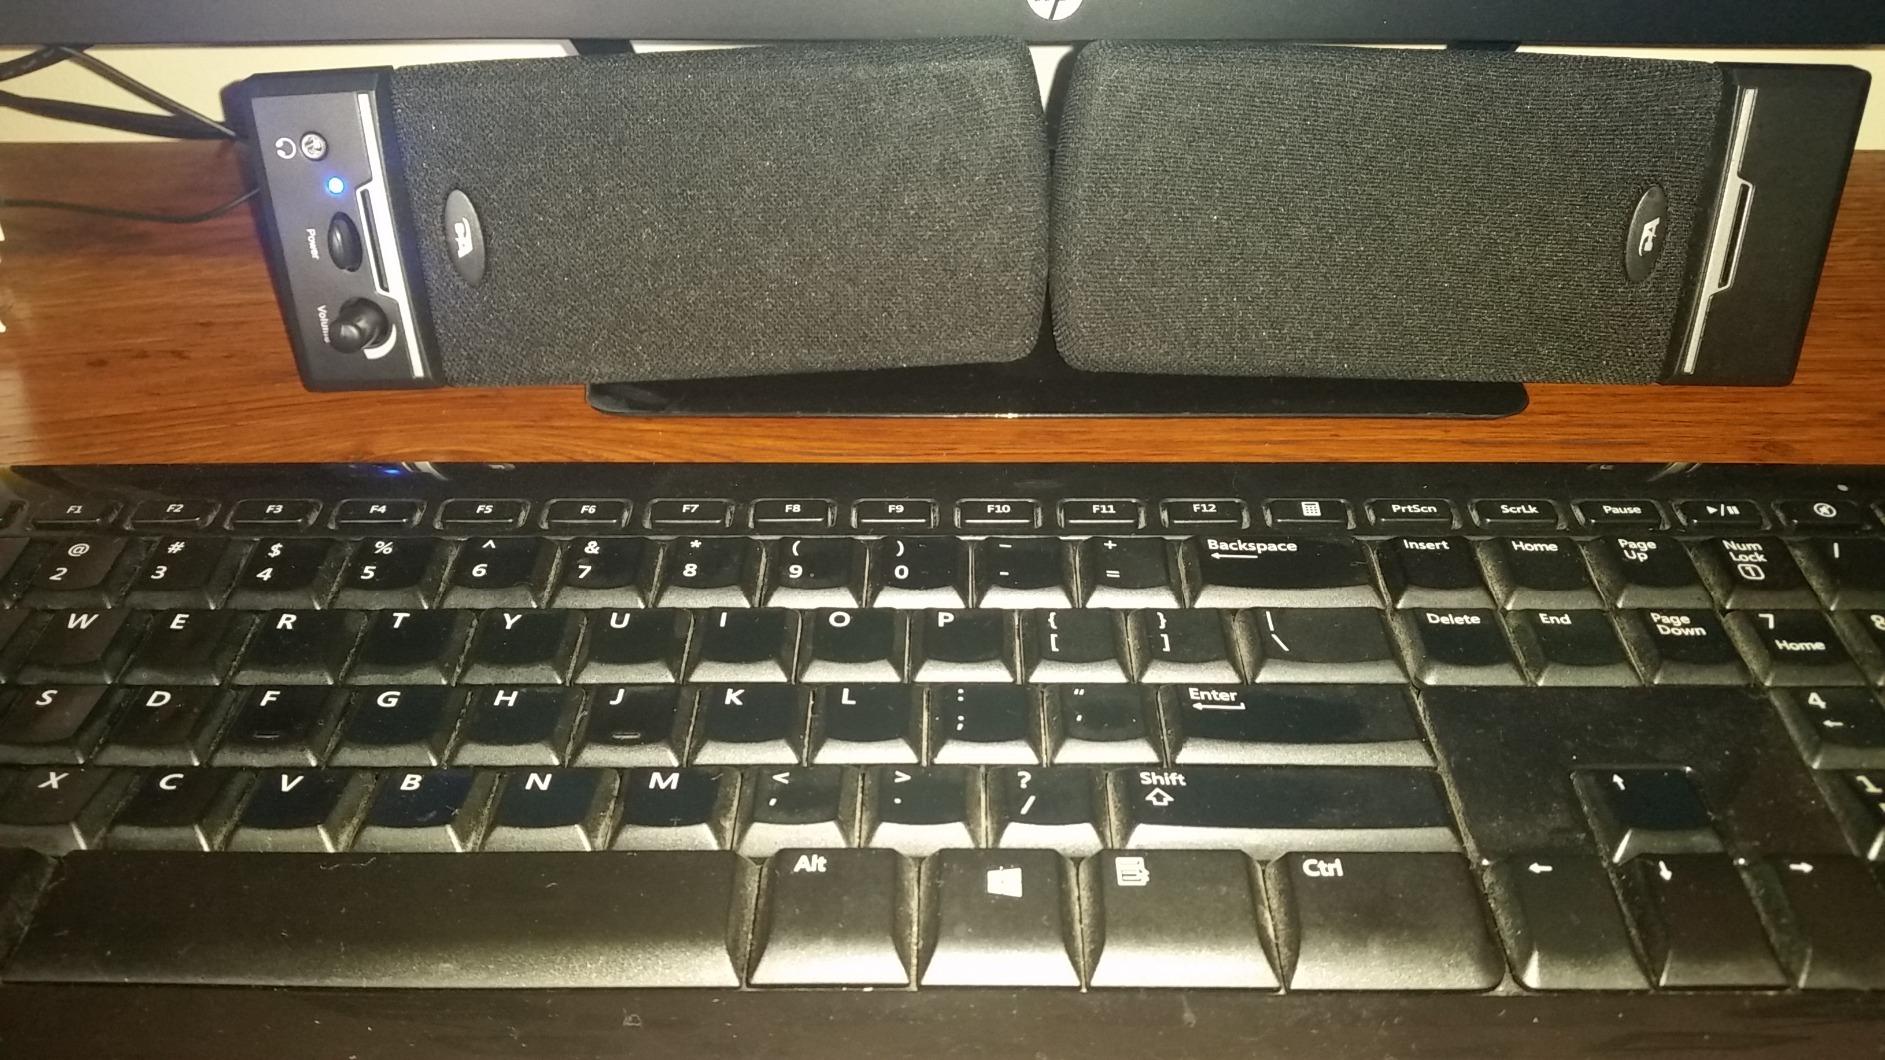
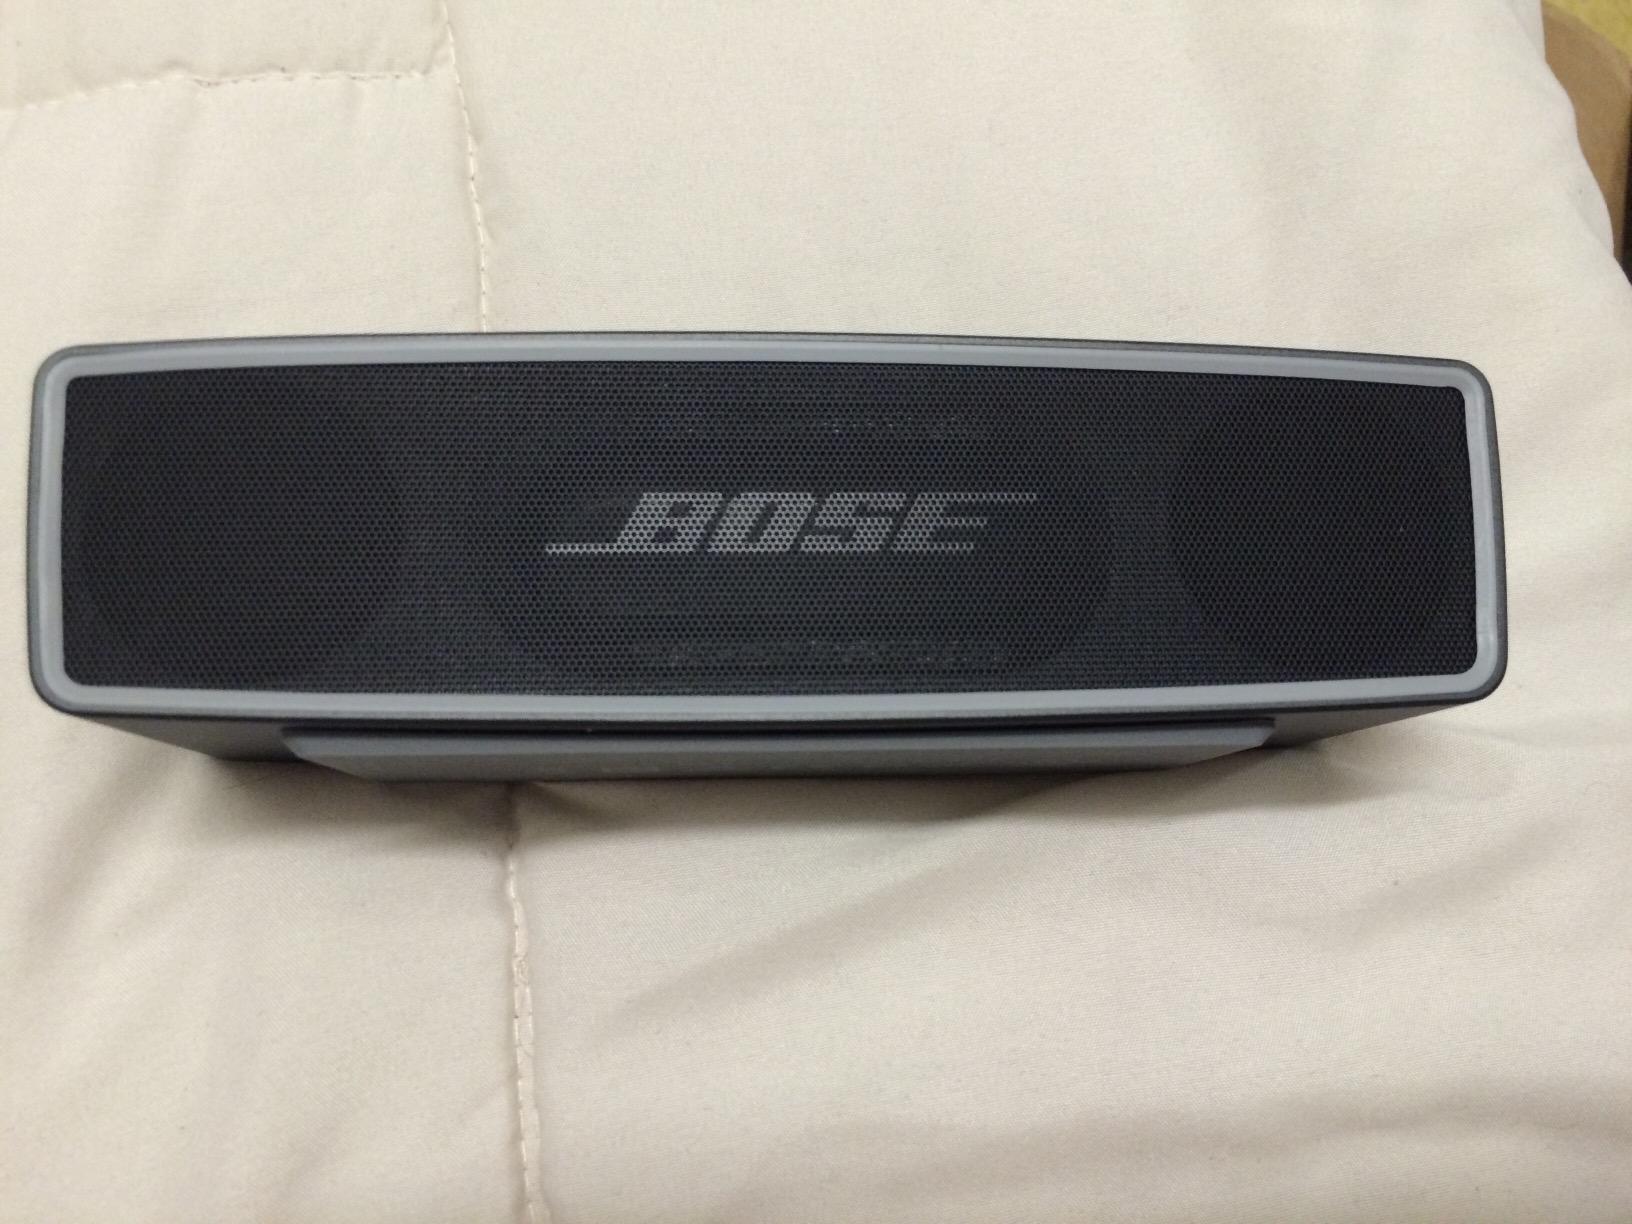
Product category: speaker
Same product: no